History of music in Paris

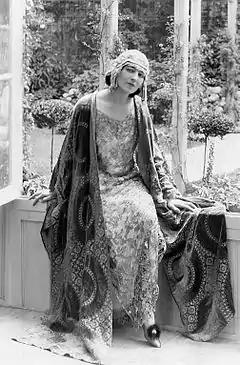
Ida Rubinstein, for whom "Boléro" was written (1922 photo)

Russian music became extremely popular in Paris at the end of "Belle Époque"; The orchestras Lamoureux, Colonne, and the Paris Conservatory performed the music of Modest Mussorgsky, Glazunov, Mikhail Glinka, Borodin, Rimsky-Korsakov, Tchaikovsky and Scriabin and flocked to hear the singer Chaliapin. In 1907 the French impresario Gabriel Astruc organized a season of Russian music, with performances by Scriabin and Sergei Rachmaninov.